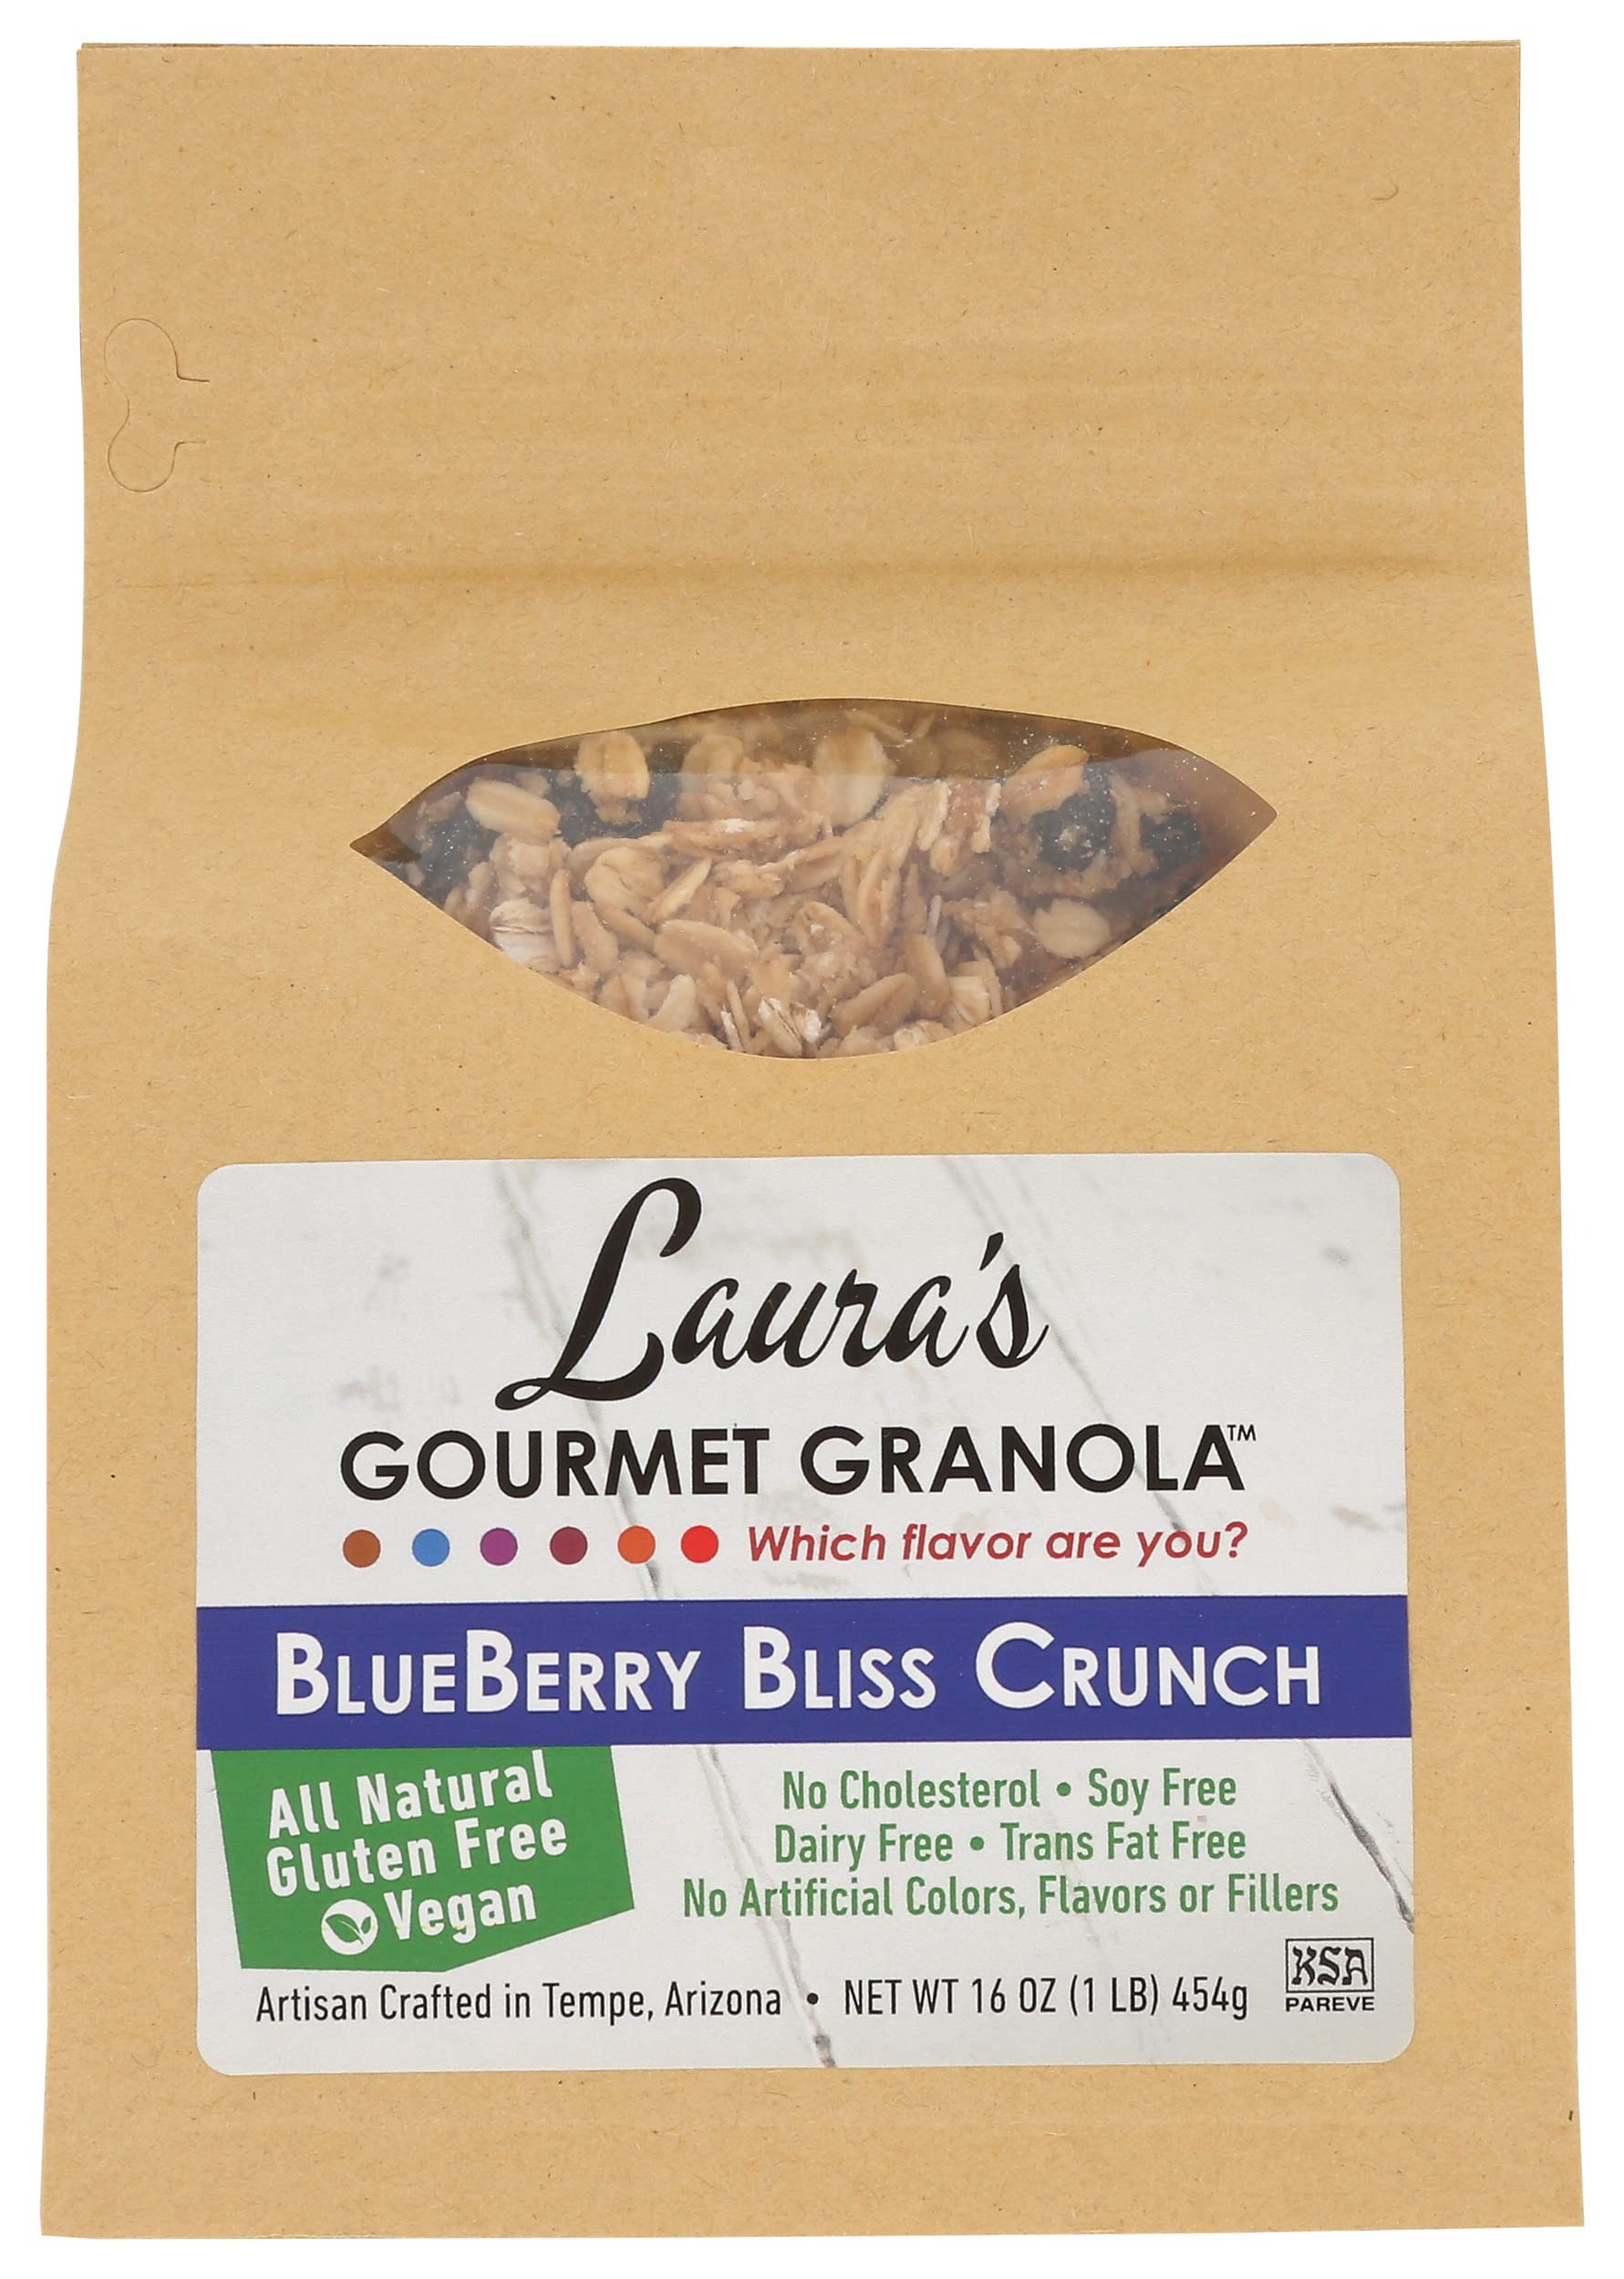
Item Name: Laura's Gourmet Granola Blueberry Bliss Crunch Granola, Gluten Free, 16 Ounces (Pack Of 6)
Bullet Point: Laura's Gourmet Granola Blueberry Bliss Crunch Granola, Gluten Free, 16 Ounces (Pack Of 6)
Value: 96.0
Unit: Ounce

Price: 72.02